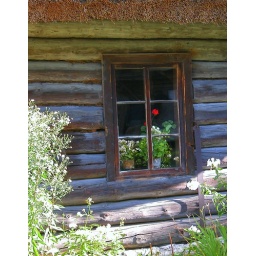
by the end of the 19th century, windows held glass panes - this was a middle class farm laborer's house